Richard Seddon

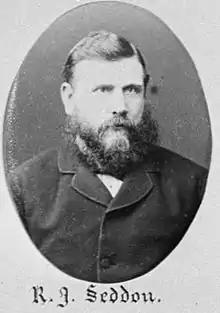
Portrait of Richard Seddon in 1882, from a portrait of the 8th New Zealand Parliament

Seddon joined the nascent Liberal Party, led by John Ballance, following the December 1890 general election. Their platform was for reform in the areas of land and labour. They were greatly helped by the abolition of plural voting, which allowed landowners in each district they owned land in to vote in them.